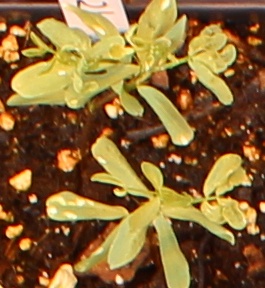
Label: Lentil